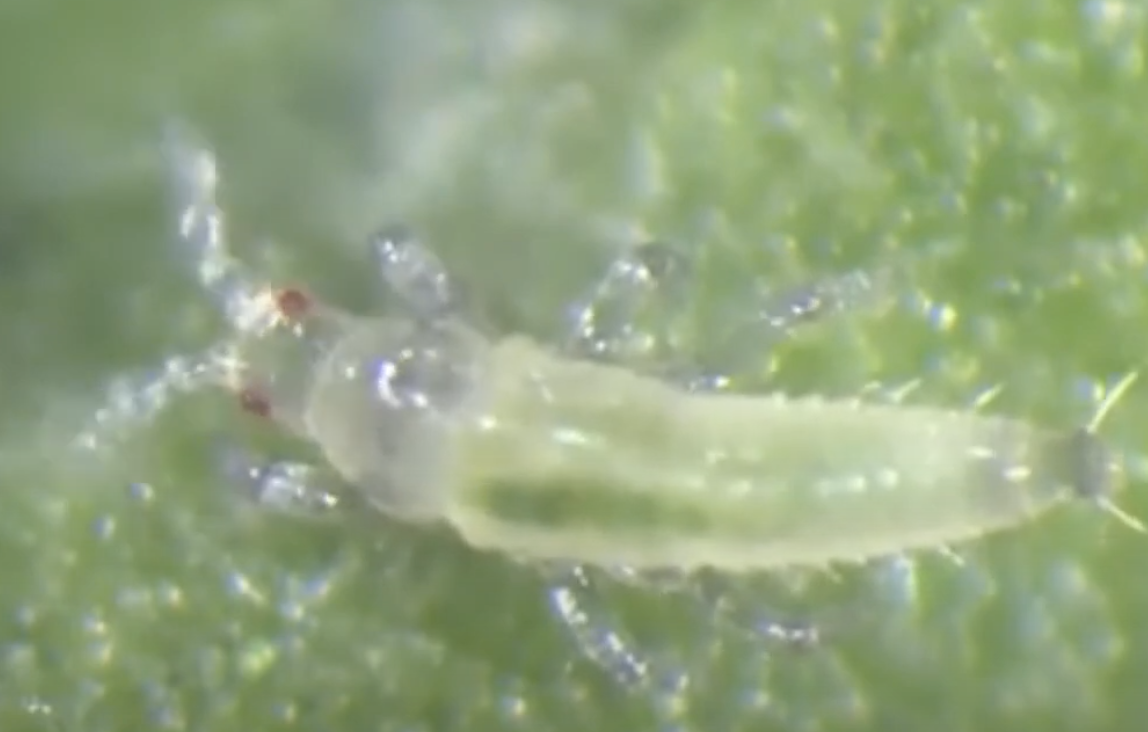
Label: thrips_disease